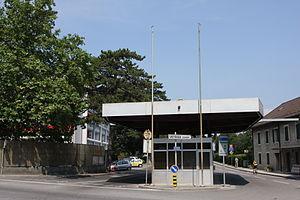
La frontière entre la France et la Suisse s'étend sur 572 kilomètres de longueur, à l'est de la France et à l'ouest de la Suisse.